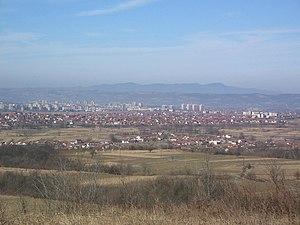
Veliko Golovode est un village de Serbie situé sur le territoire de la Ville de Kruševac, district de Rasina. Au recensement de 2011, il comptait 801 habitants.